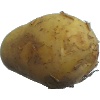
Label: white_potato